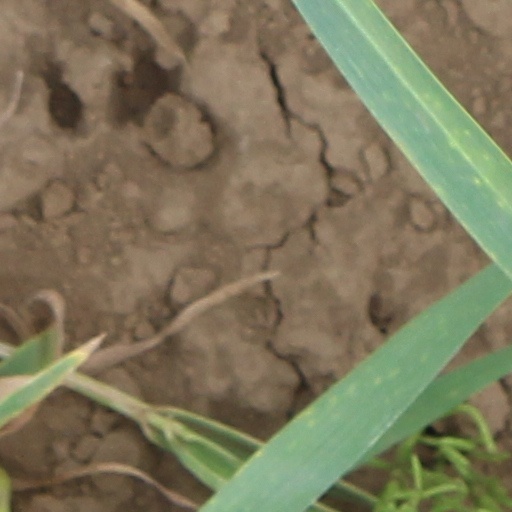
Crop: wheat